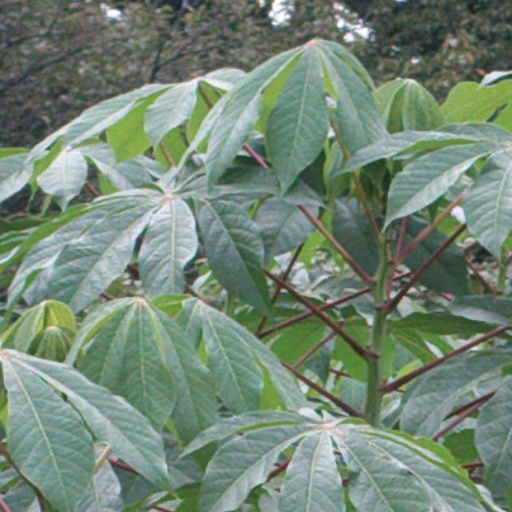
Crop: cassava